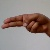
The image shows a hand gesture representing the letter 'H' in Indian Sign Language.